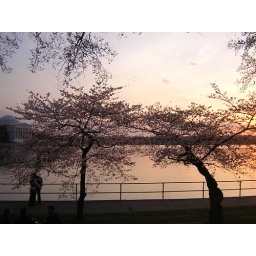
i just happened to catch this amazing moment while walking along  the potomac river in washington d.c.